List of rail accidents (1940–1949)

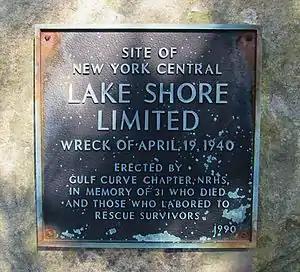
Memorial plaque for 1940 Lakeshore Limited derailment in Little Falls, New York.

April 19 – "United States" – Little Falls Gulf Curve crash of 1940 – Little Falls, New York: The New York Central "Lake Shore Limited", running from New York City to Chicago derails due to excessive speed on a curve resulting in the deaths of 31 and injuring nearly 140. The train had left Albany 21 minutes behind schedule and the engineer was trying to make up time.